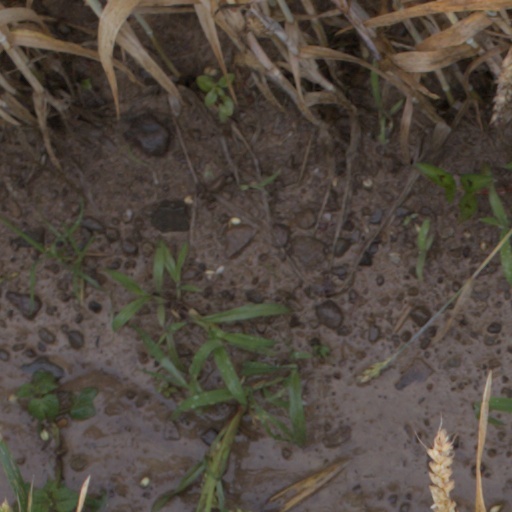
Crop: wheat